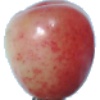
Label: Cherry Rainier 1